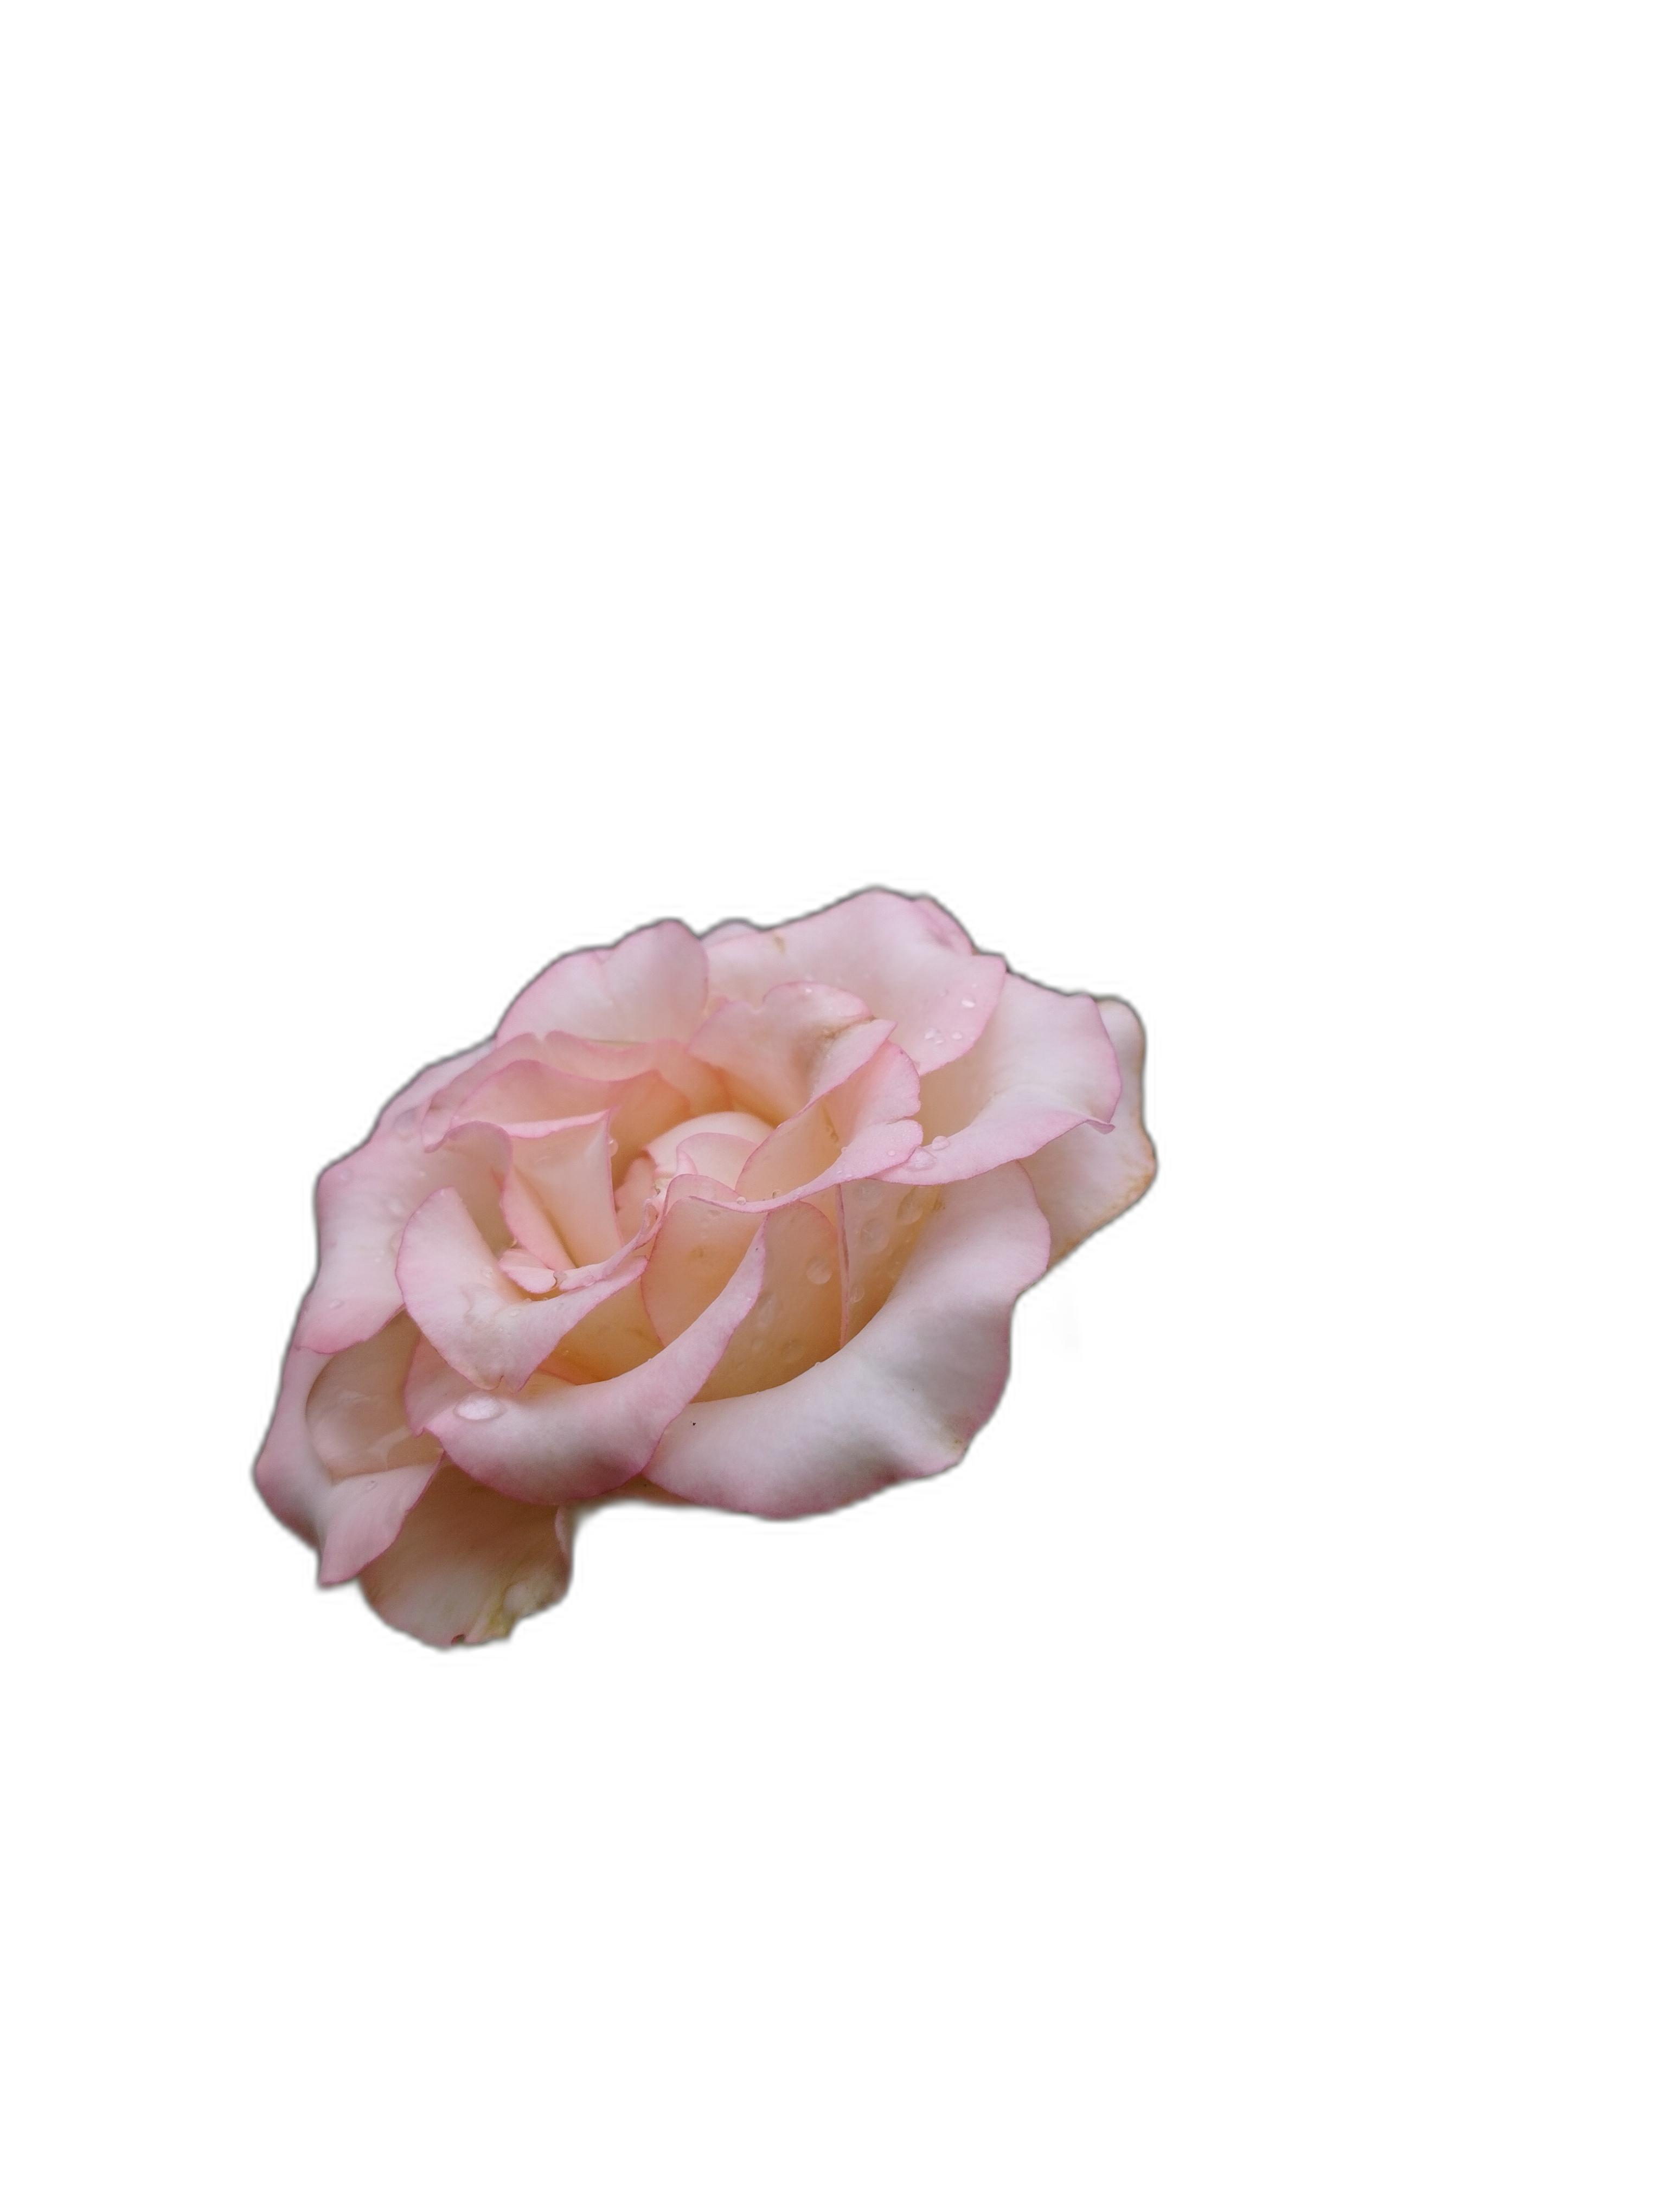
Label: Rose